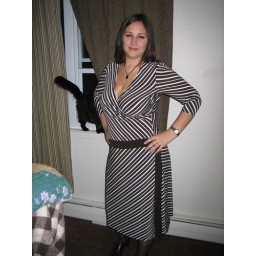
me showing off my new dress with my cat in the window behind me :-)